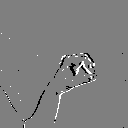
ASL letter: o